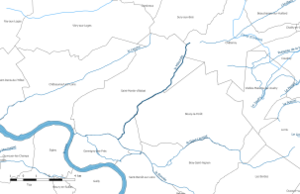
Carte du cours d'eau ""le Milourdin"" et de ses affluents, dans le département du Loiret."
Le Milourdin est un cours d'eau français qui coule dans le département du Loiret. C'est un affluent de la Bonnée en rive droite.